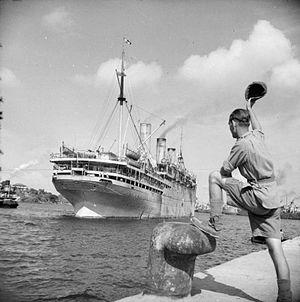
Le RMS Empress of Australia est un paquebot construit dans les années 1910 par les chantiers AG Vulcan de Stettin, en Allemagne, pour la compagnie Hamburg America. Il est réaménagé pour la Canadian Pacific après la guerre et rebaptisé Empress of China puis Empress of Australia en 1921.